Drude model

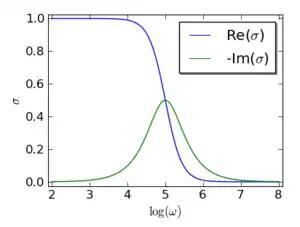
Complex conductivity for different frequencies assuming that and that .

The Drude model can also predict the current as a response to a time-dependent electric field with an angular frequency . The complex conductivity is